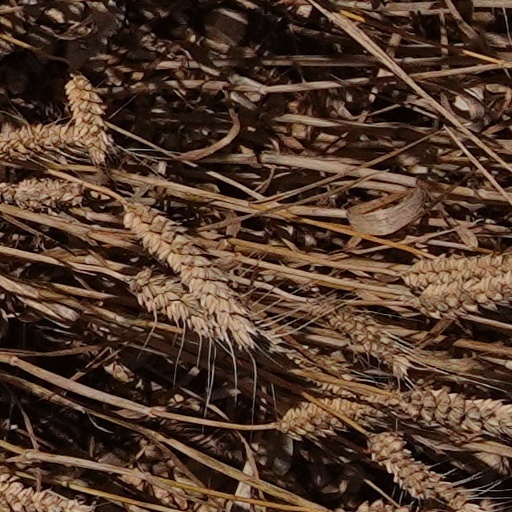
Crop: wheat